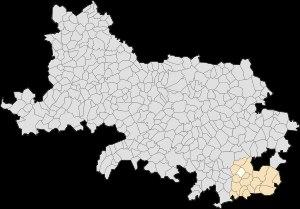
Lebucquière est une commune française située dans le département du Pas-de-Calais en région Hauts-de-France.